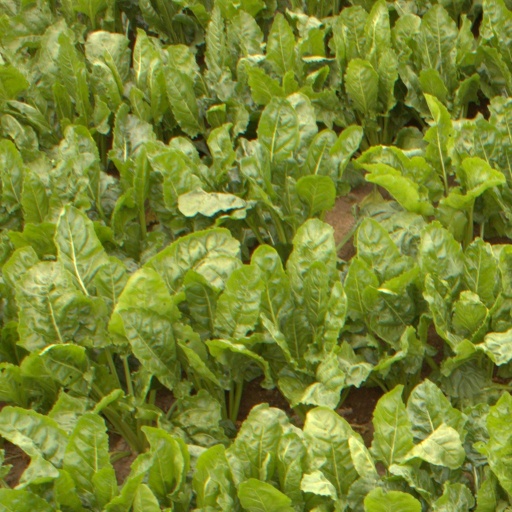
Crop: sugar beet